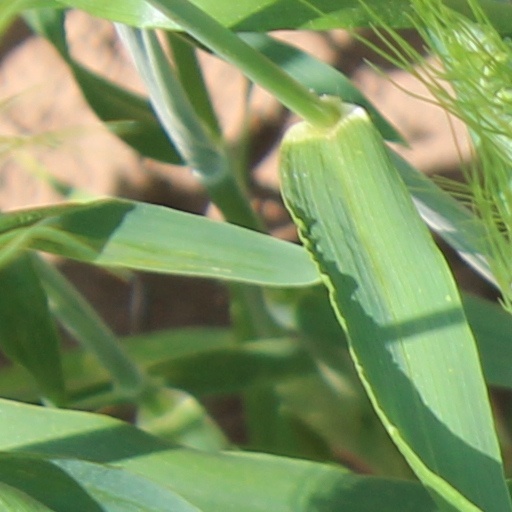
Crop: wheat